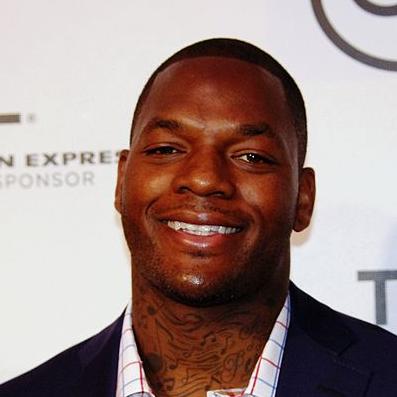
Age: 24